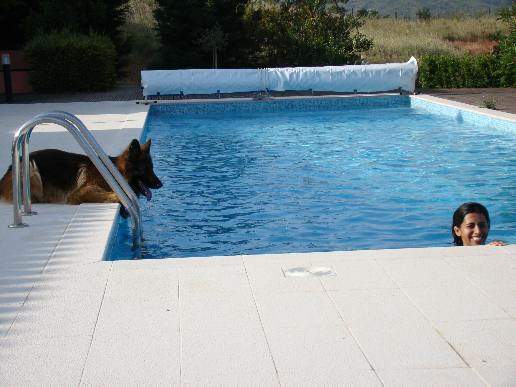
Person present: No